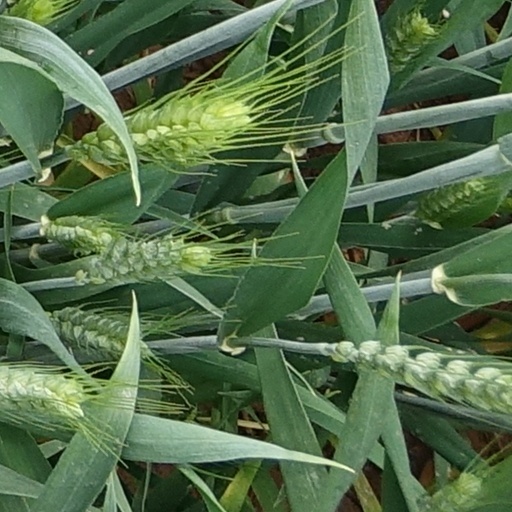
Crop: wheat